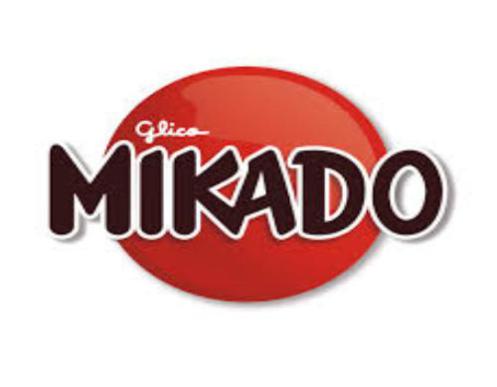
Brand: mikado
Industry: Food